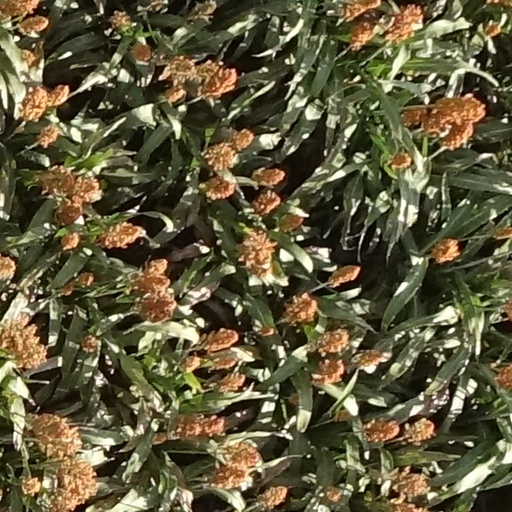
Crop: sorghum